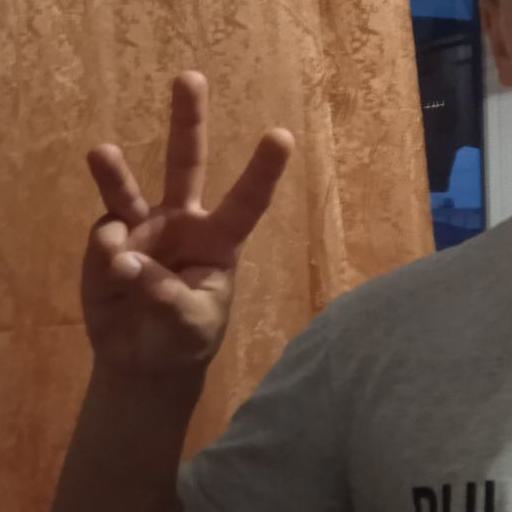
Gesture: three